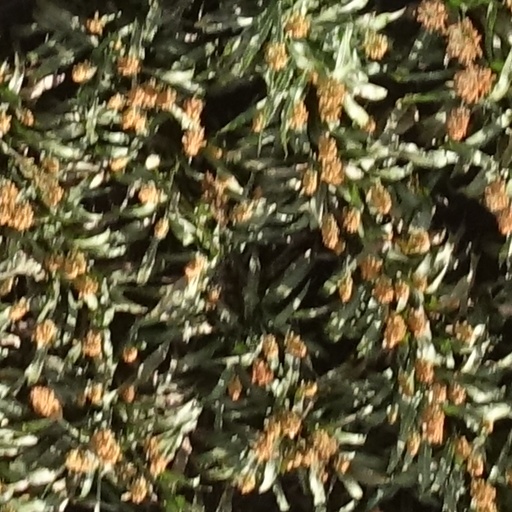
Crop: sorghum